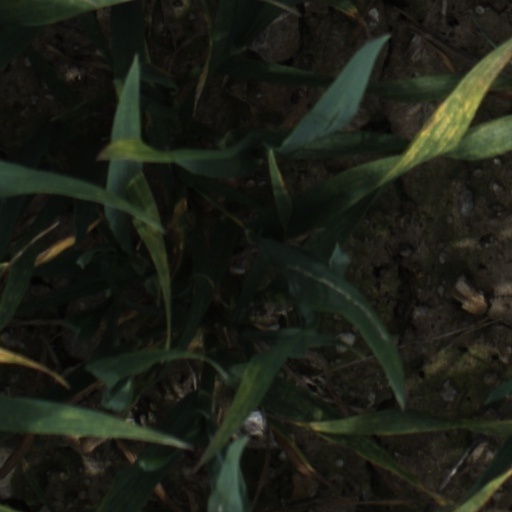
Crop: wheat